Parthenocissus quinquefolia

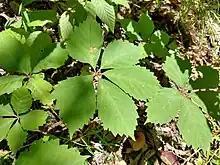
Leaves

"Parthenocissus quinquefolia" is a prolific deciduous climber, reaching heights of in the wild. It climbs smooth surfaces using small forked tendrils tipped with small strongly adhesive pads in size.